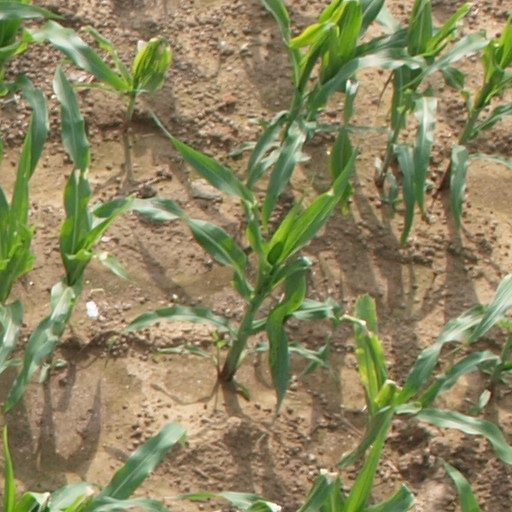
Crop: maize; corn